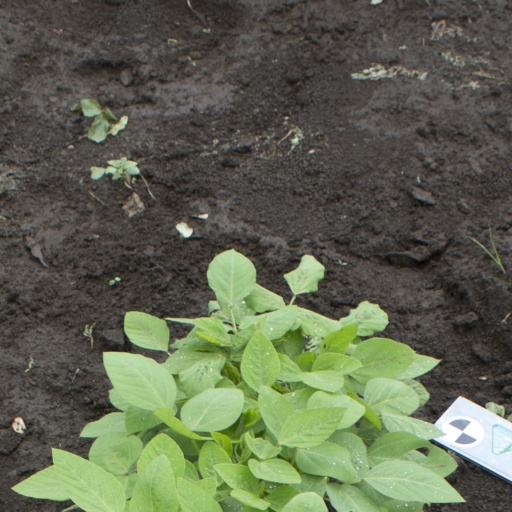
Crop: soybean